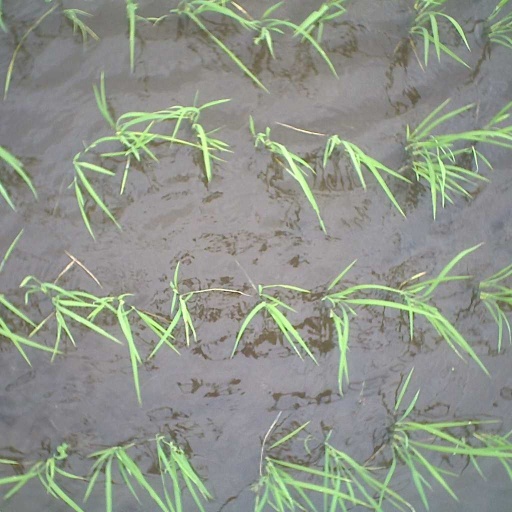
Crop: rice